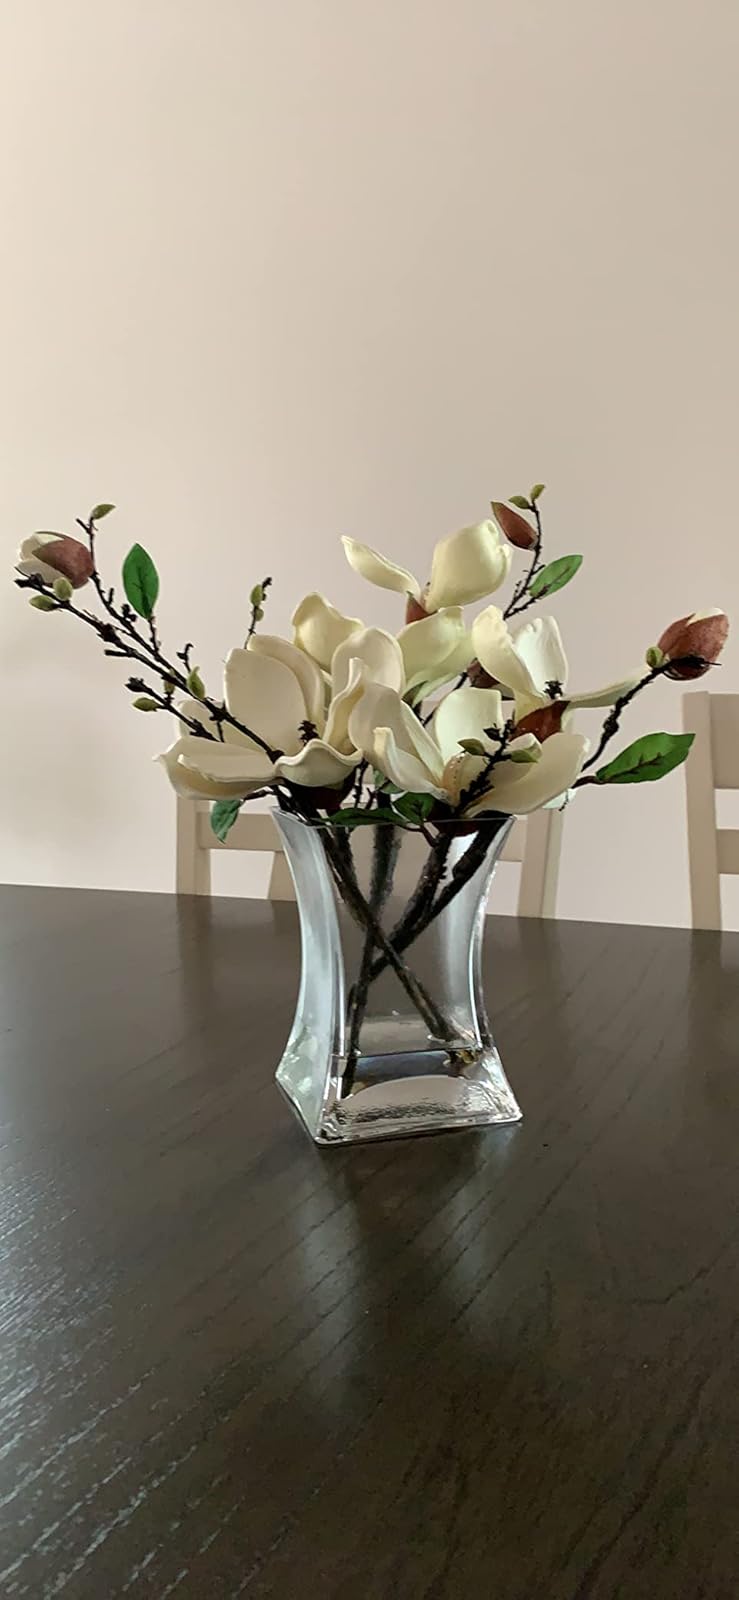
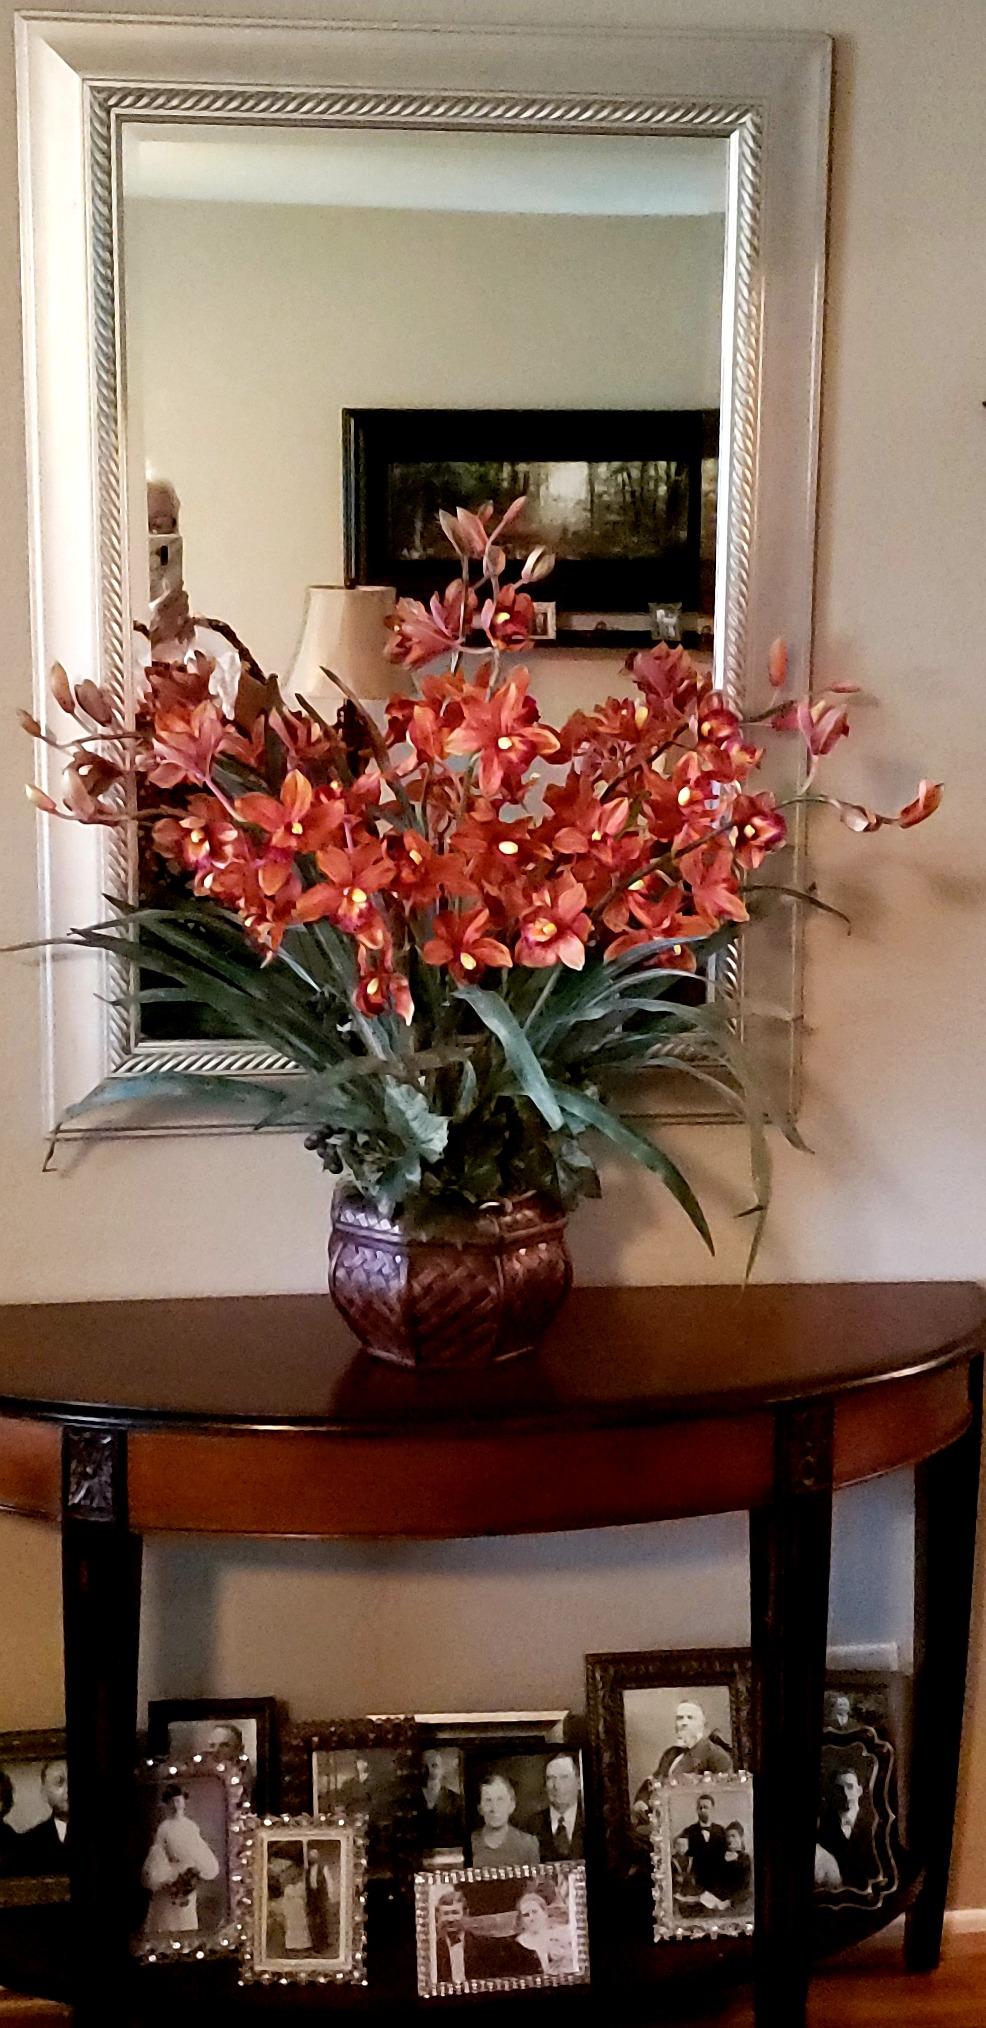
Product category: vase
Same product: no